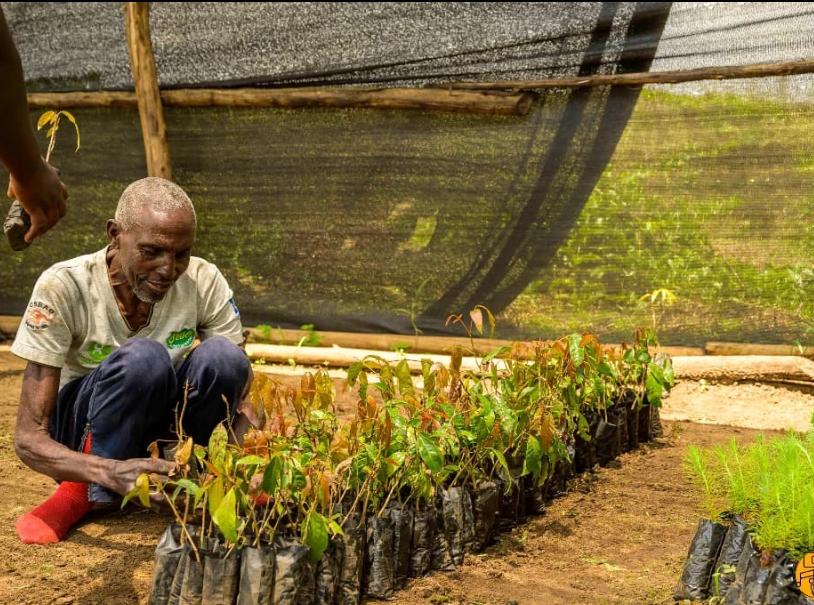
Banda kubwa lililo na miche ya miti, huku likiwa limeezekwa kwa nyavu zenye rangi nyeusi na kushikiliwa na miti mikavu. Na huku ndani ya banda hilo akionekana mzee aliyechuchumaa mwenye suruali nyeusi, huku akiwa ameshika vimifuko vilivyo na baadhi ya miti.